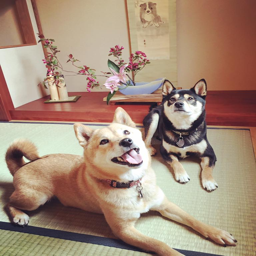
i live but i own dogs , and a room which was built by my talented husband .